Wilburn House

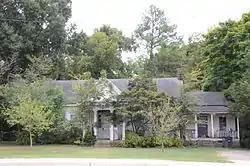

The Wilburn House is a historic house at 707 East Race Street in Searcy, Arkansas. It is a single-story wood-frame structure, with a side gable roof, weatherboard siding, and a brick foundation. It has a projecting gabled entry porch, with a broad frieze and fully pedimented gable supported by square columns with molded capitals. Built about 1875, it is one of Searcy's finest surviving pre-railroad houses.